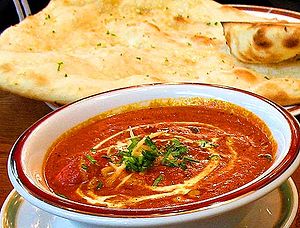
Murgh makhani
Murgh makhani med nan.
Murgh makhani er en indisk ret. Den er populær i indiske restauranter i hele verden. Murgh makhani serveres som oftest sammen med nan eller roti og ris.